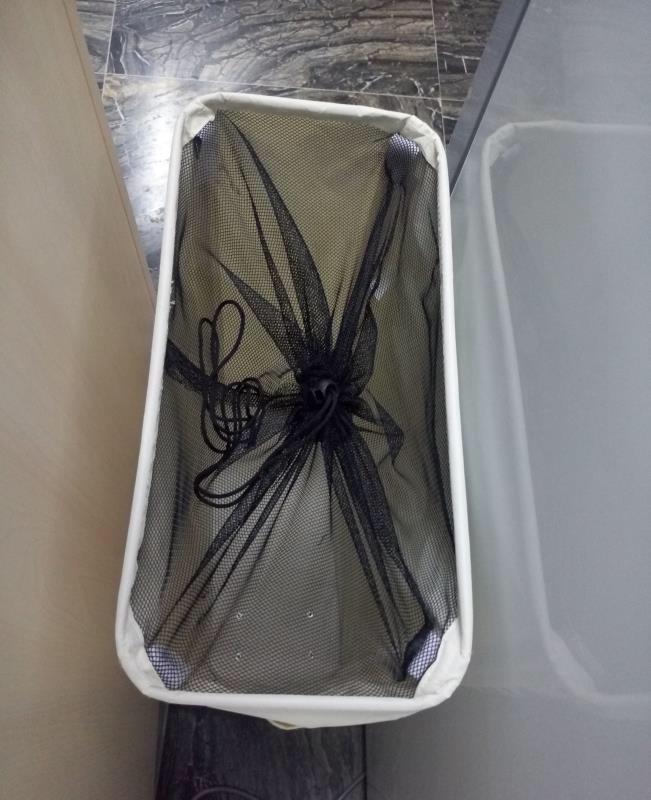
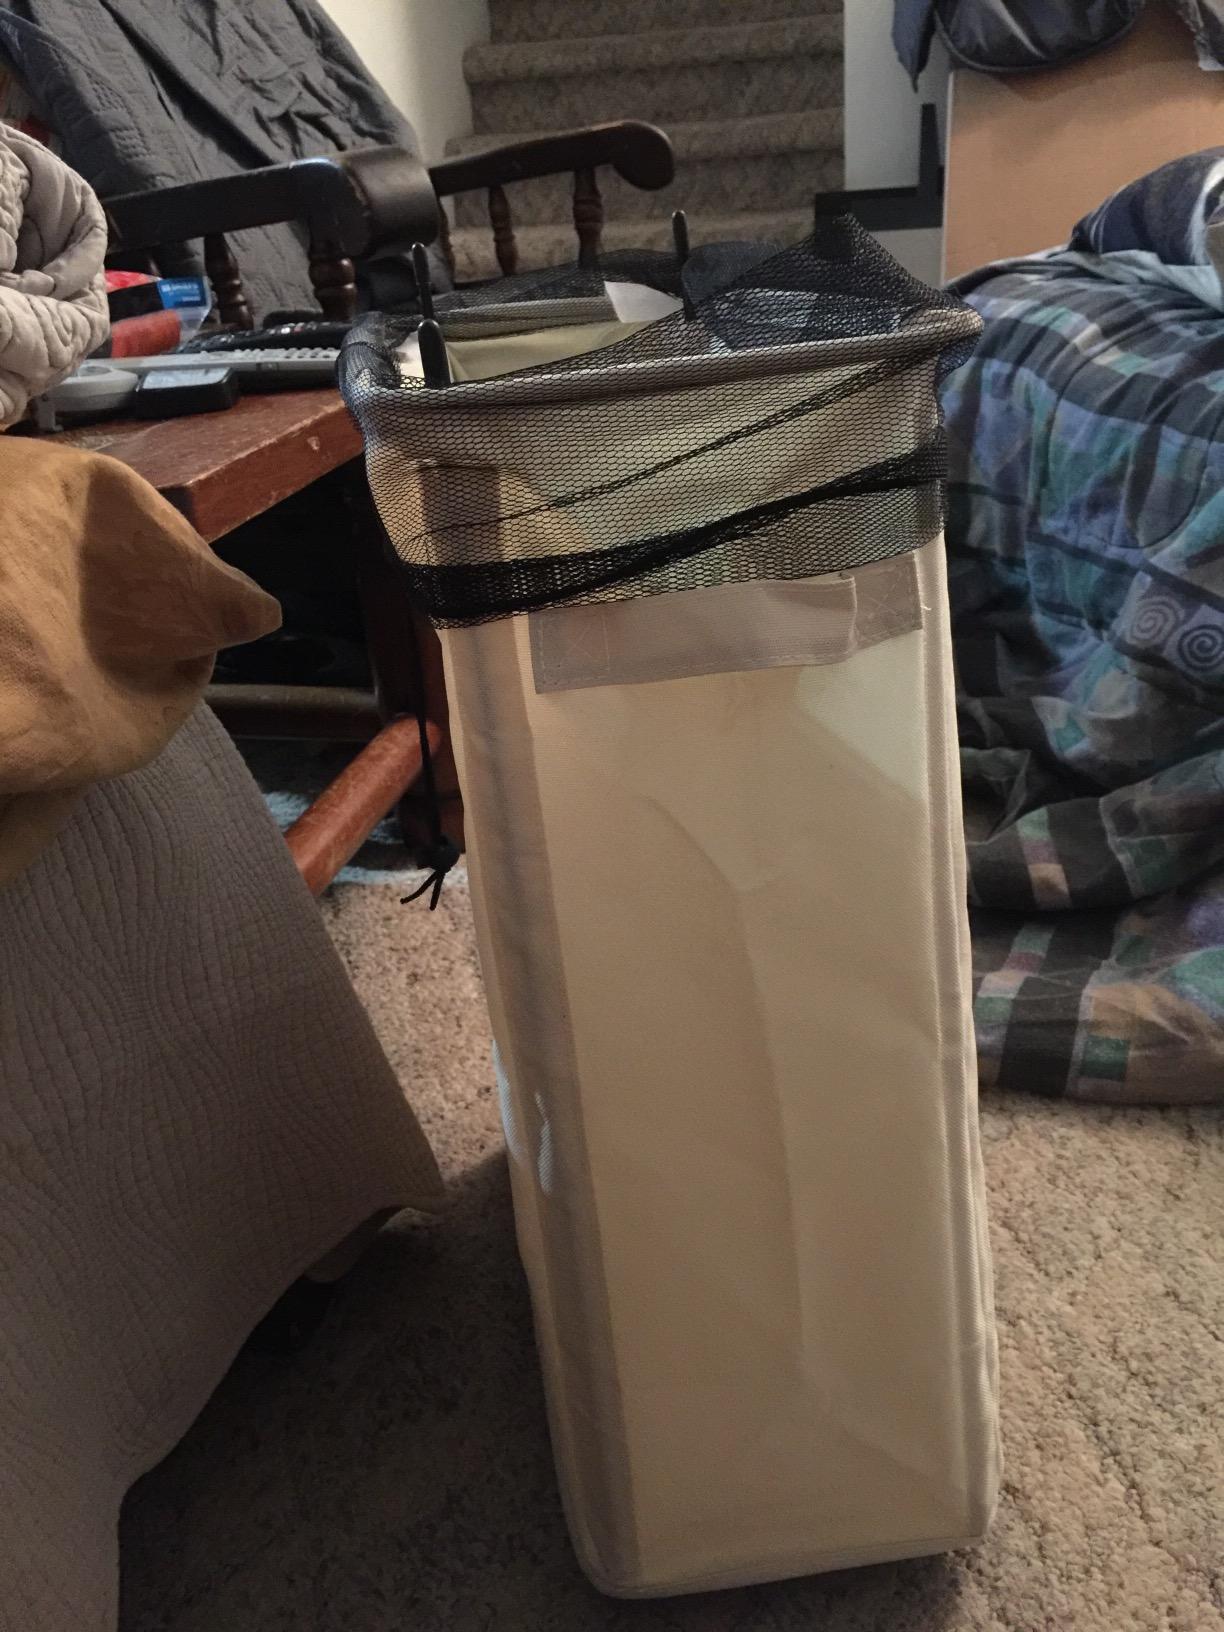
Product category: items_hamper
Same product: yes